Leszek Kołakowski

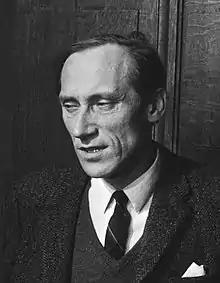
Kołakowski in 1971

Leszek Kołakowski (23 October 1927 – 17 July 2009) was a Polish philosopher and historian of ideas. He is best known for his critical analysis of Marxist thought, as in his three-volume history of Marxist philosophy "Main Currents of Marxism" (1976). In his later work, Kołakowski increasingly focused on religious questions. In his 1986 Jefferson Lecture, he asserted that "we learn history not in order to know how to behave or how to succeed, but to know who we are".